Rashid Mahdi

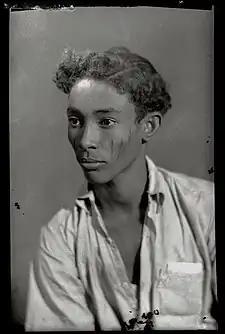

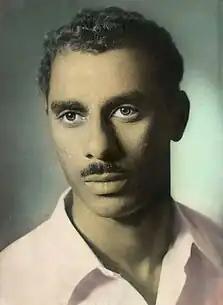

Initially, Mahdi was trained in woodworking at the technical college in Omdurman and was destined to work for the colonial Sudanese railways. He worked as a carpenter for some time, but photography attracted him more. Upon graduation, he bought his first camera from a Greek photographer and taught himself in his new activity. In order to improve his skills, he corresponded with Kodak in London and in 1957 was invited to visit Kodak representation in Cairo, Egypt.